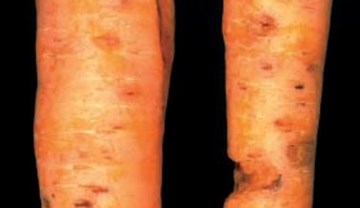
Plant: Carrot
Disease: carrot cavity spot